LGBTQ rights in Hawaii

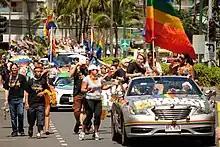
Participants at the 2012 Honolulu Pride parade

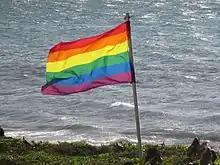
Rainbow flag at the Maui Sunseeker LGBT Resort

Hawaii law explicitly prohibits discrimination based on both sexual orientation and gender identity or expression in employment, public accommodations and housing.